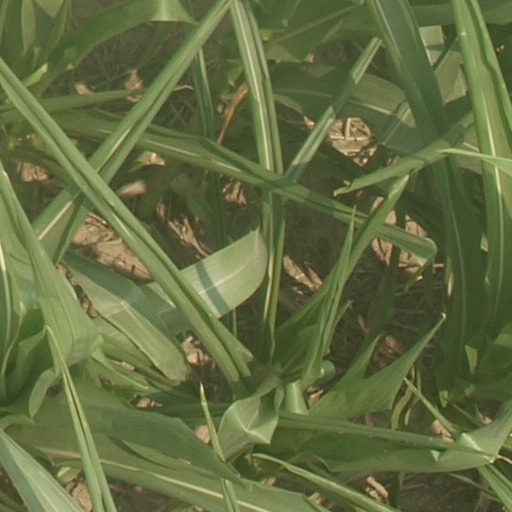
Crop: maize; corn